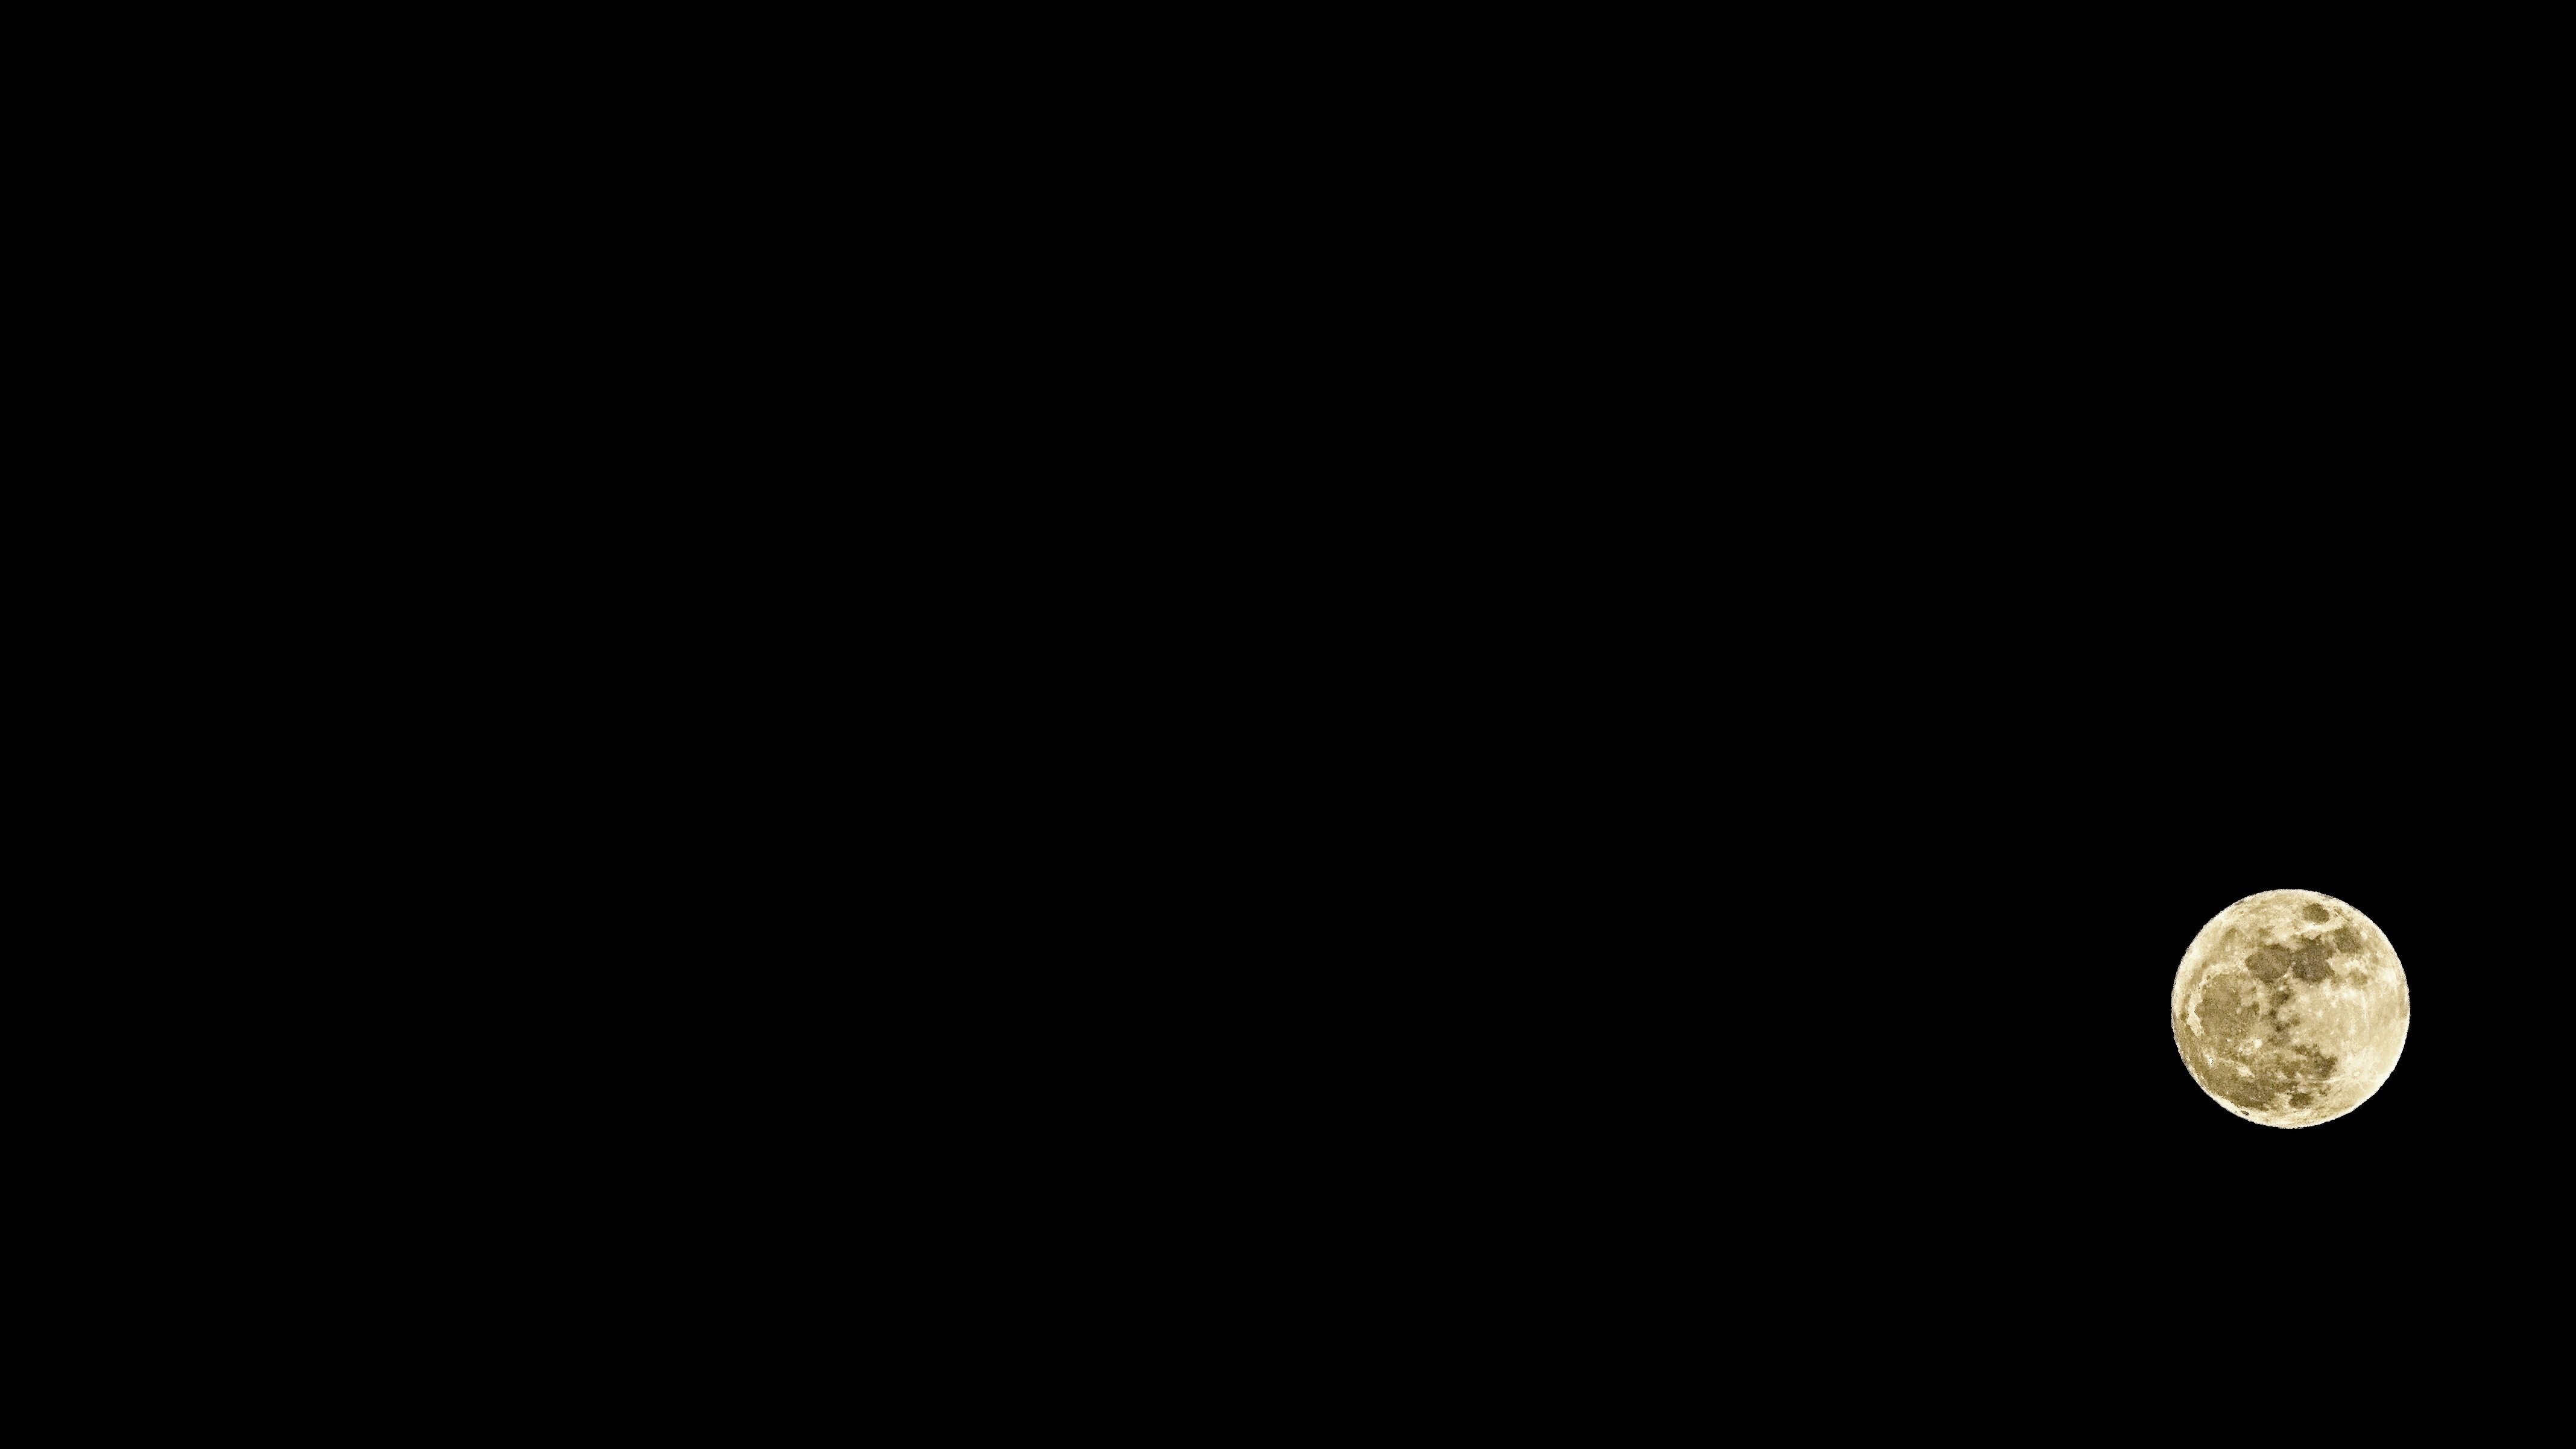
light, black and white, sky, night, evening, darkness, moon, full moon, moonlight, circle, background, hell, mood, midnight, night photograph, kassel, astronomical object, light effects, celestial event